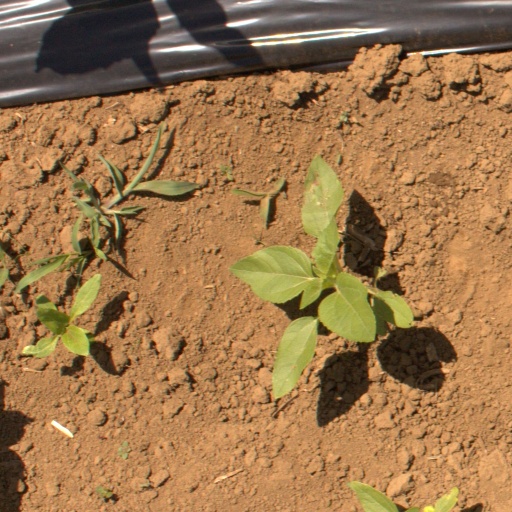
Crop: Jerusalem artichoke